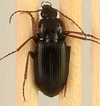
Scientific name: Calathus advena
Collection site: Rocky Mountains NEON (RMNP), plot RMNP_008